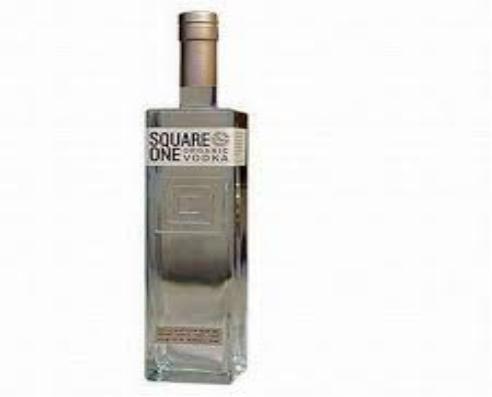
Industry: Food